Bilal Erdoğan

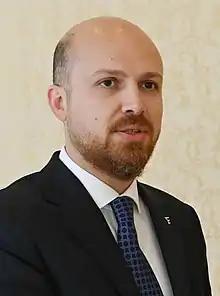

Necmettin Bilal Erdoğan (born 23 April 1981) is a Turkish businessman and the second-born child of President Recep Tayyip Erdoğan.